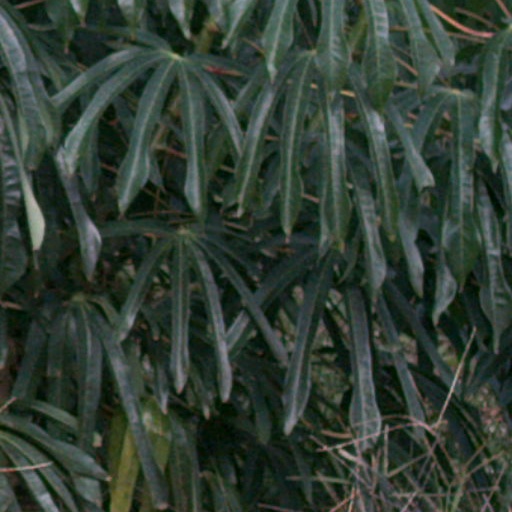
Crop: cassava